Vågøy Church

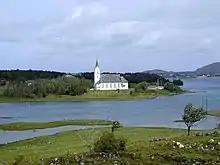
View of the church

Vågøy Church is a parish church of the Church of Norway in Hustadvika Municipality in Møre og Romsdal county, Norway. It is located on the small island of Vågøya at the entrance to the Frænfjorden. It is one of the two churches for the "Vågøy og Myrbostad" parish which is part of the Molde domprosti (arch-deanery) in the Diocese of Møre. The white, wooden church was built in a long church style in 1904 using plans drawn up by the architect Ole Havnæs. The church seats about 550 people.